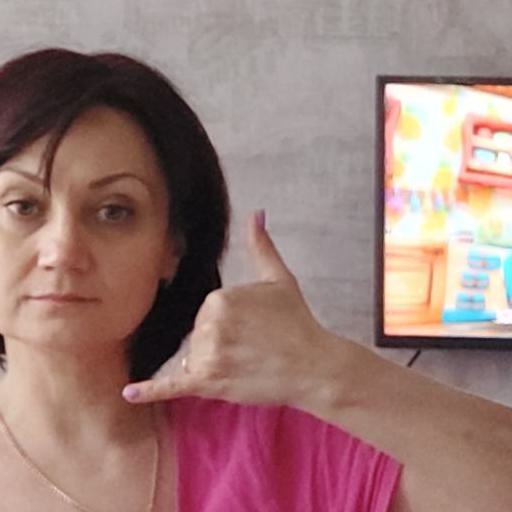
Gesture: call